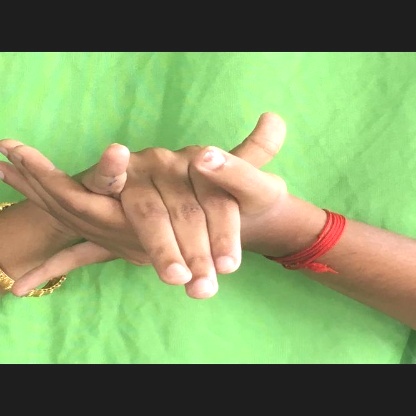
Mudra: Kurma